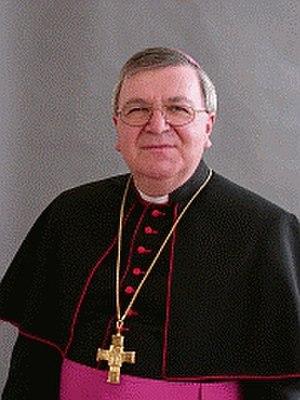
Otto Georgens, né le 2 décembre 1950 à Weisenheim am Berg, est un prélat catholique allemand, évêque auxiliaire de Spire depuis 1995.